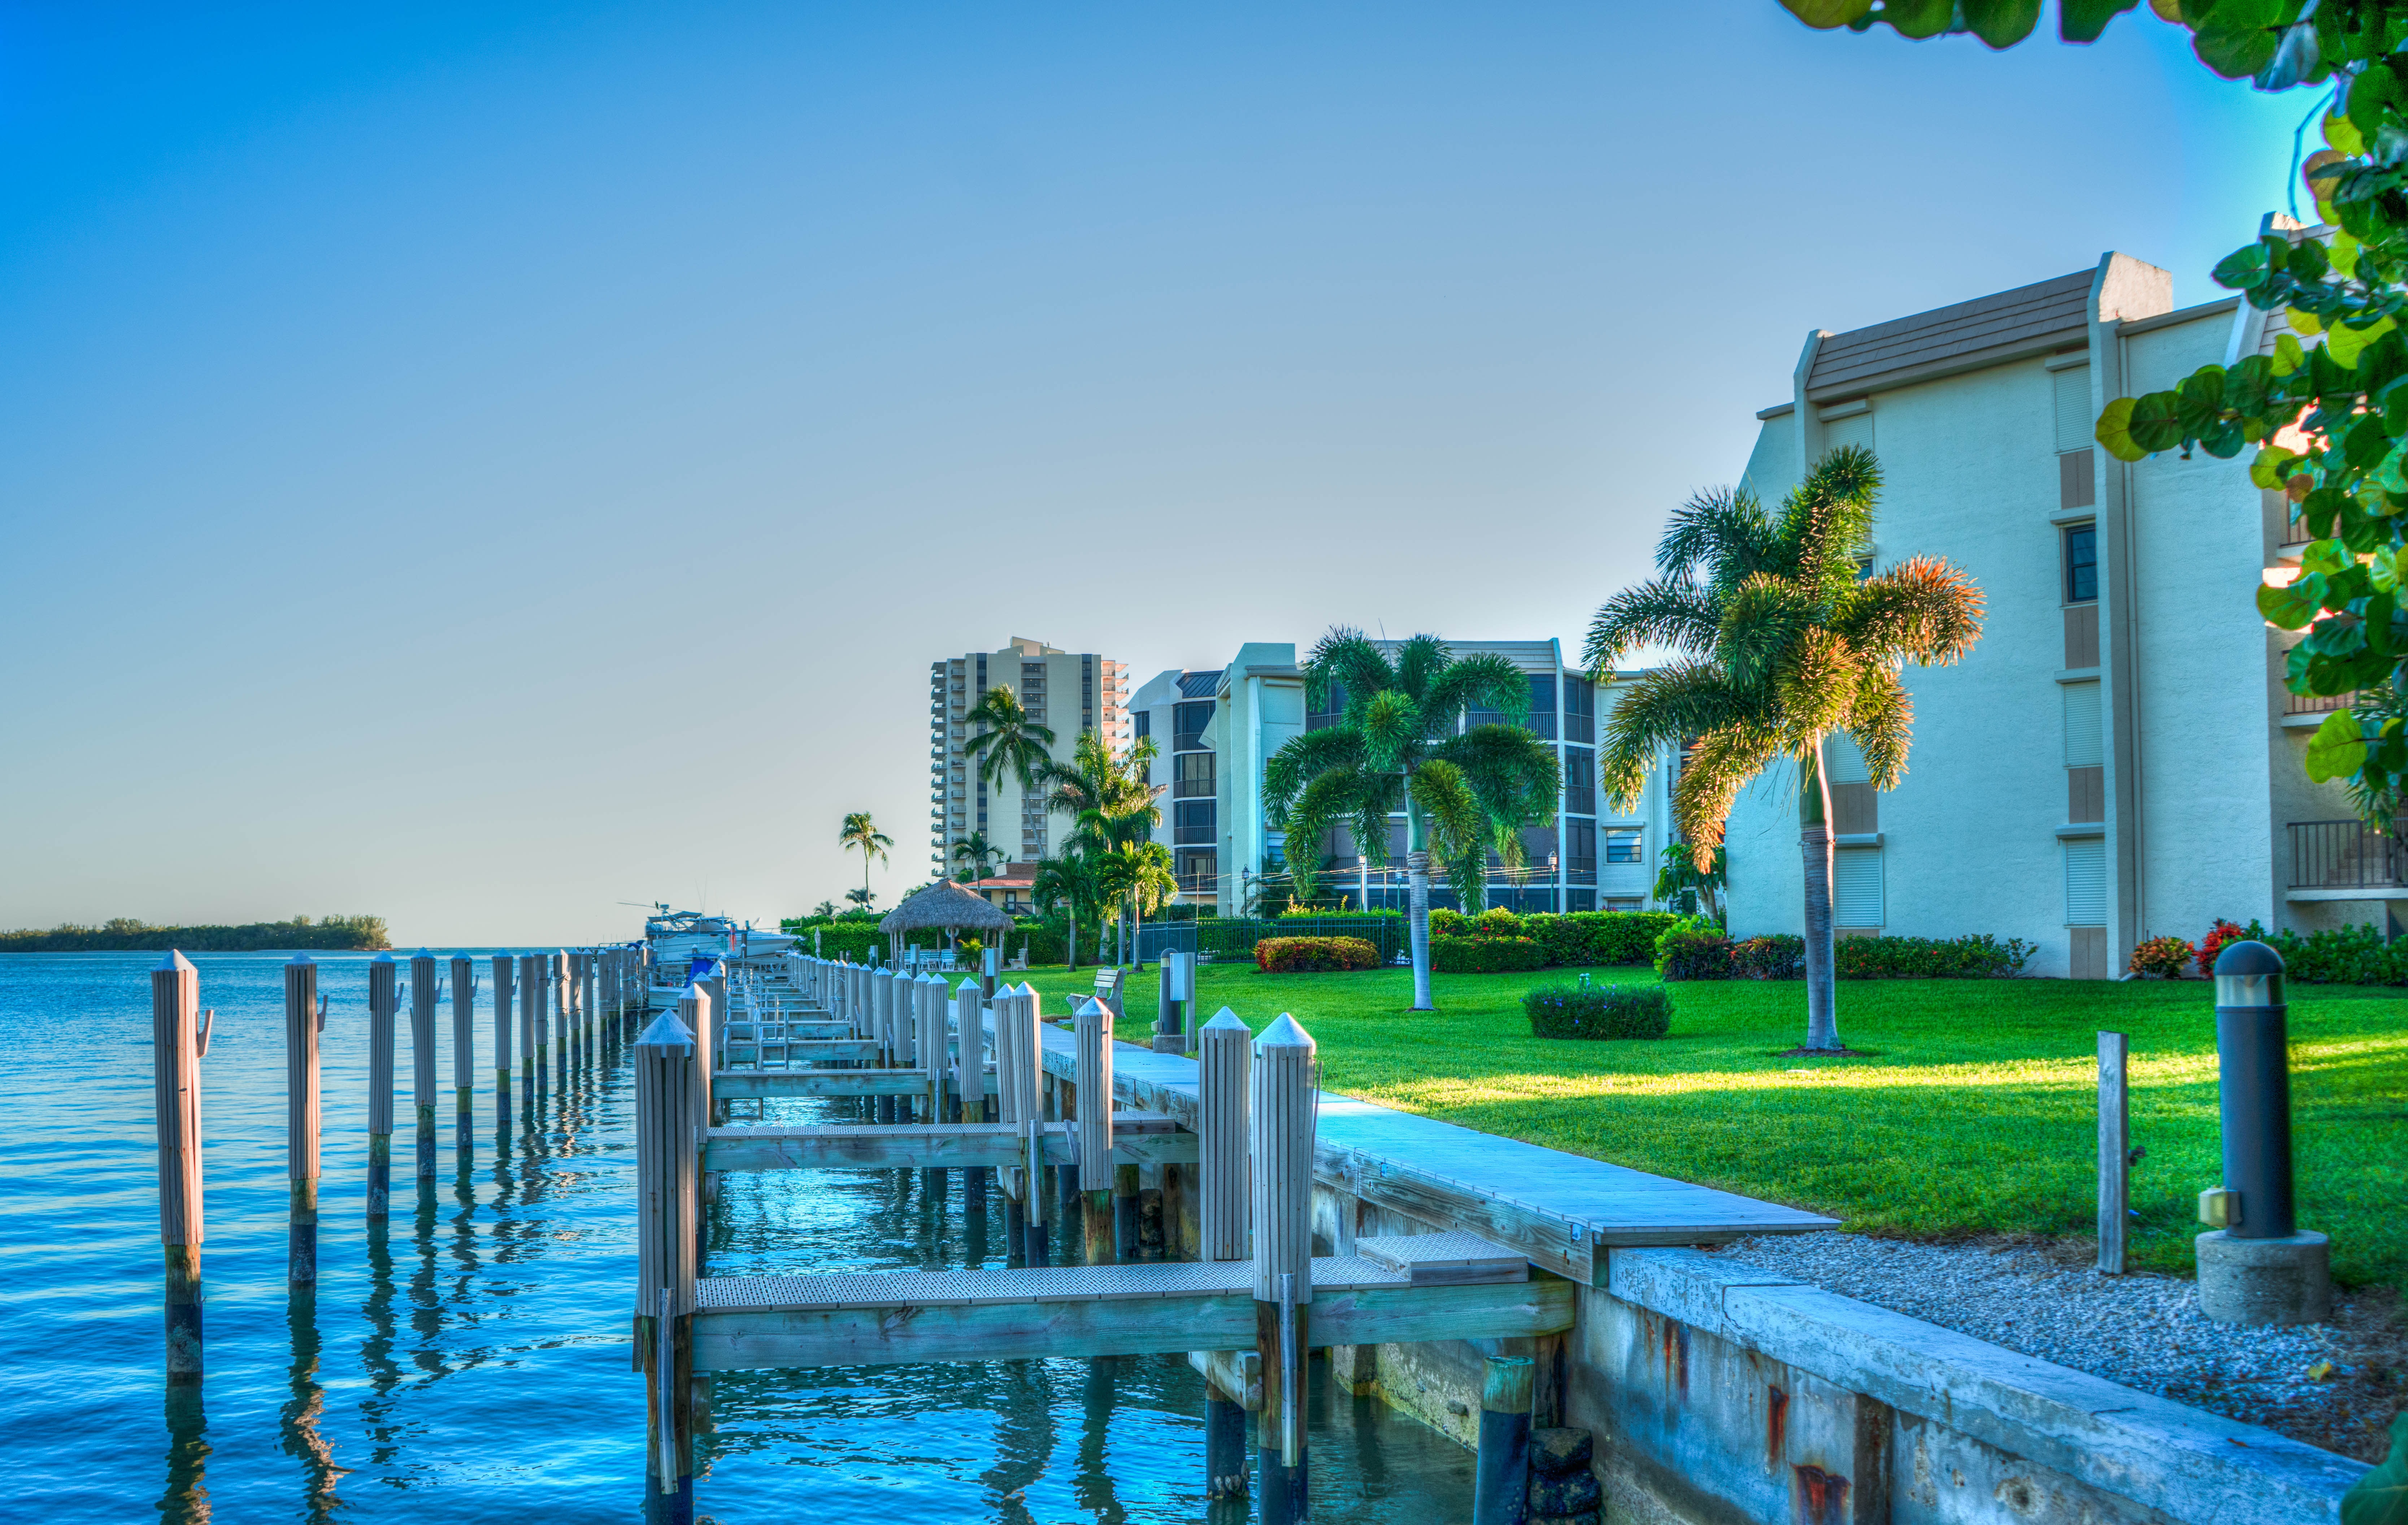
beach, sea, coast, vacation, seaside, swimming pool, leisure, resort, houses, gulf, estate, water park, florida, condominium, marco island